Godavari River

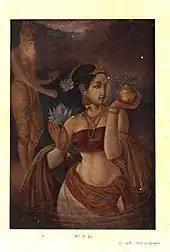
Gautami personified with Gautama.

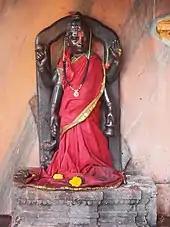
Godavari Statue at Gangadwar, worshiped as origin of Godavari, Triambak

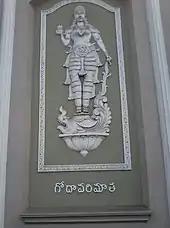
Goddess Godavari

The river is sacred to Hindus and has several places on its banks that have been places of pilgrimage for thousands of years. Amongst the huge numbers of people who have bathed in her waters as a rite of cleansing are said to have been the deity Baladeva 5000 years ago and the saint Chaitanya Mahaprabhu 500 years ago. Every twelve years, the Pushkaram fair is held on the banks of the river.